Cottrill's Opera House

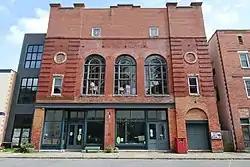
The Opera House in 2020

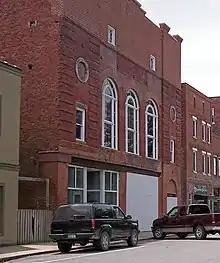
Cottrill Opera House, July 2006

Cottrill's Opera House, known since 1915 as Sutton's Opera House or Sutton Theater, is a historic vaudeville and movie theater building in Thomas, Tucker County, West Virginia.